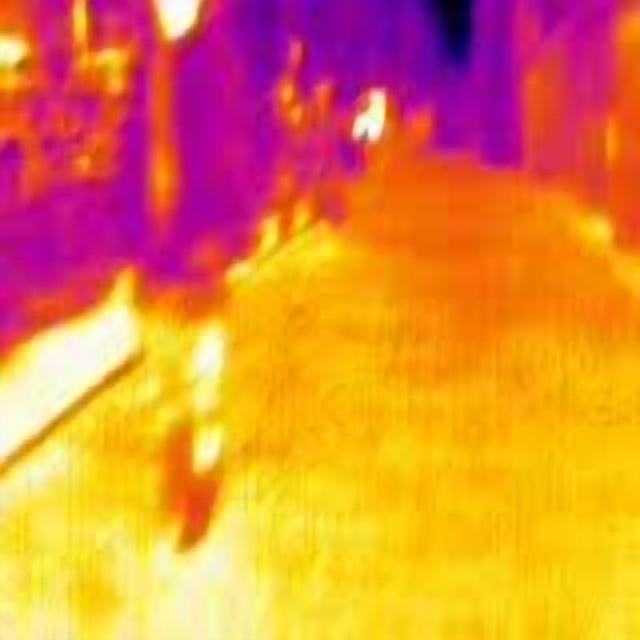
Detected objects:
label: person